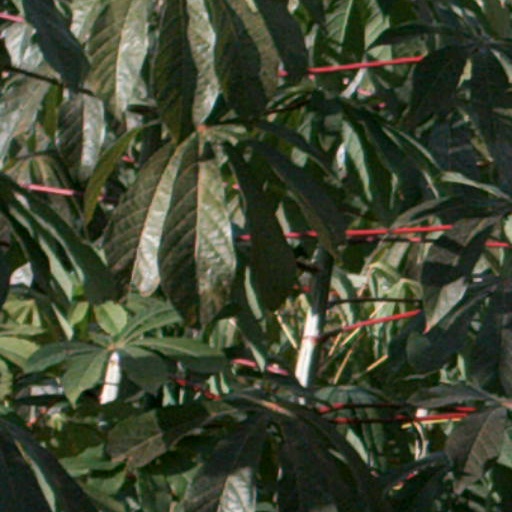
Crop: cassava